Iwakiri Castle

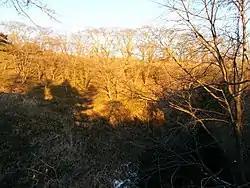

was a Muromachi period Japanese castle located in what is now the ward of Miyagino-ku, in the city of Sendai, Miyagi Prefecture, in the Tōhoku region of northern Japan. The site has been protected as a National Historic Site since 1982. It was also referred to as The castle was home castle of Rusu clan.